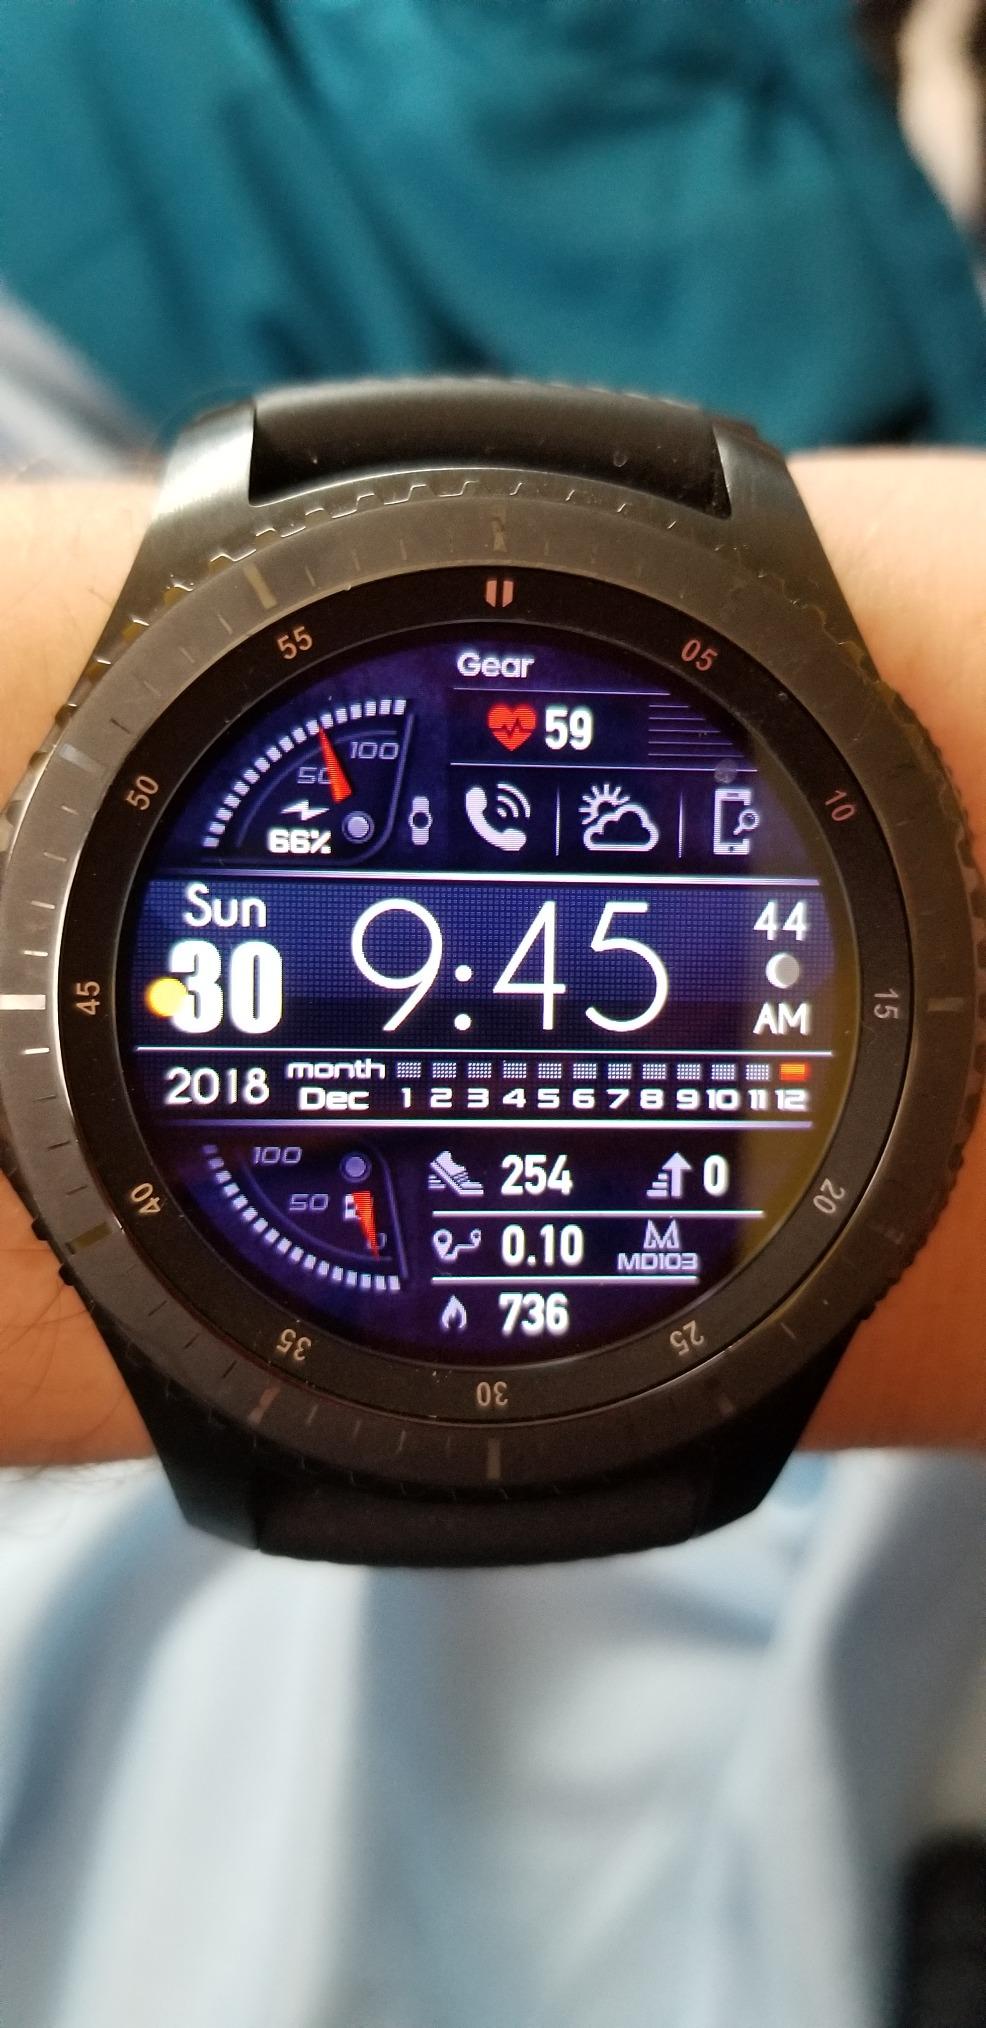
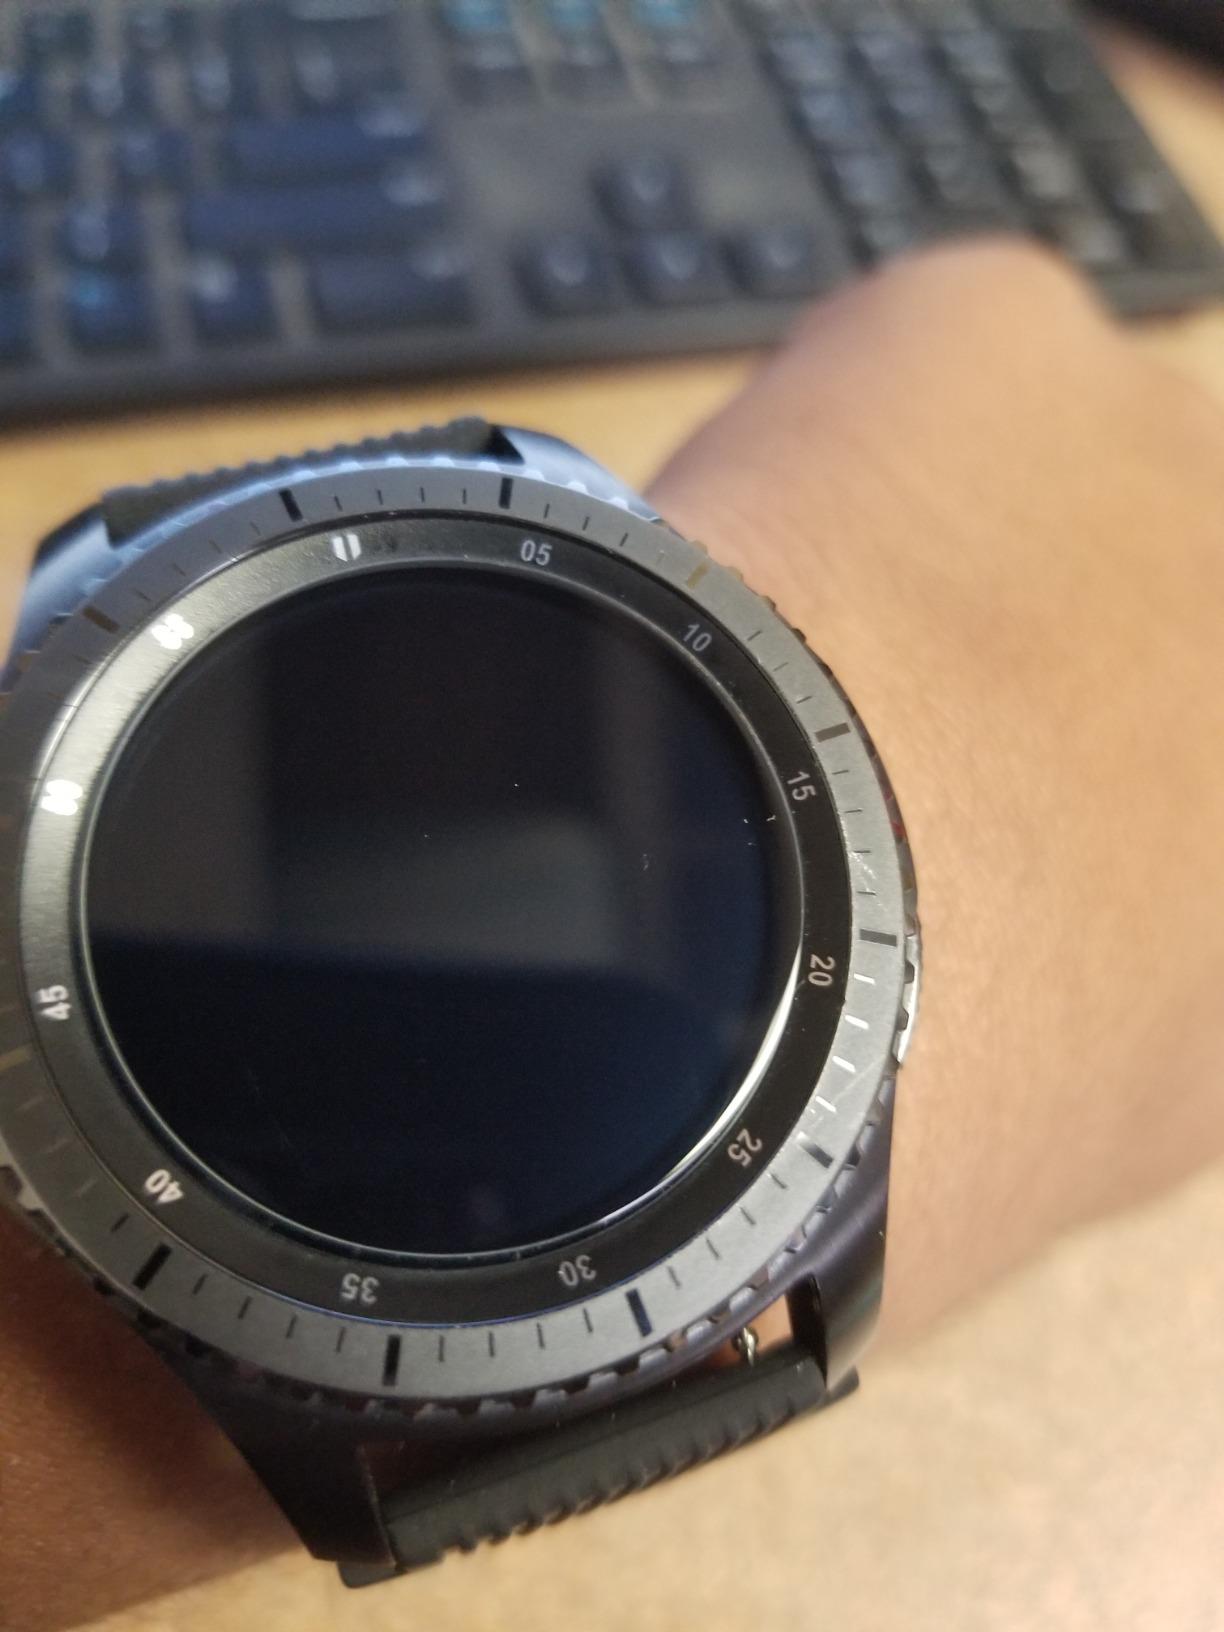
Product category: smartwatch
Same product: yes